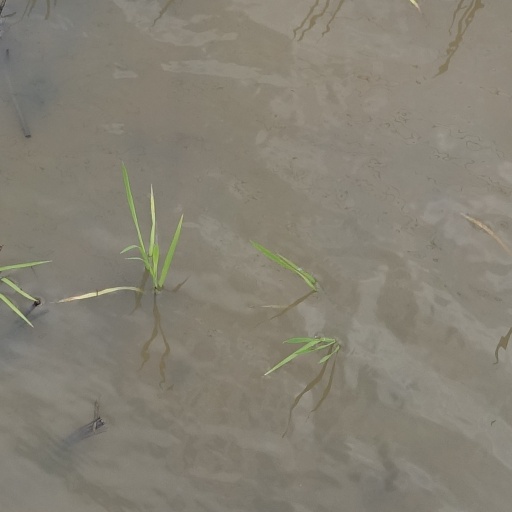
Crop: rice